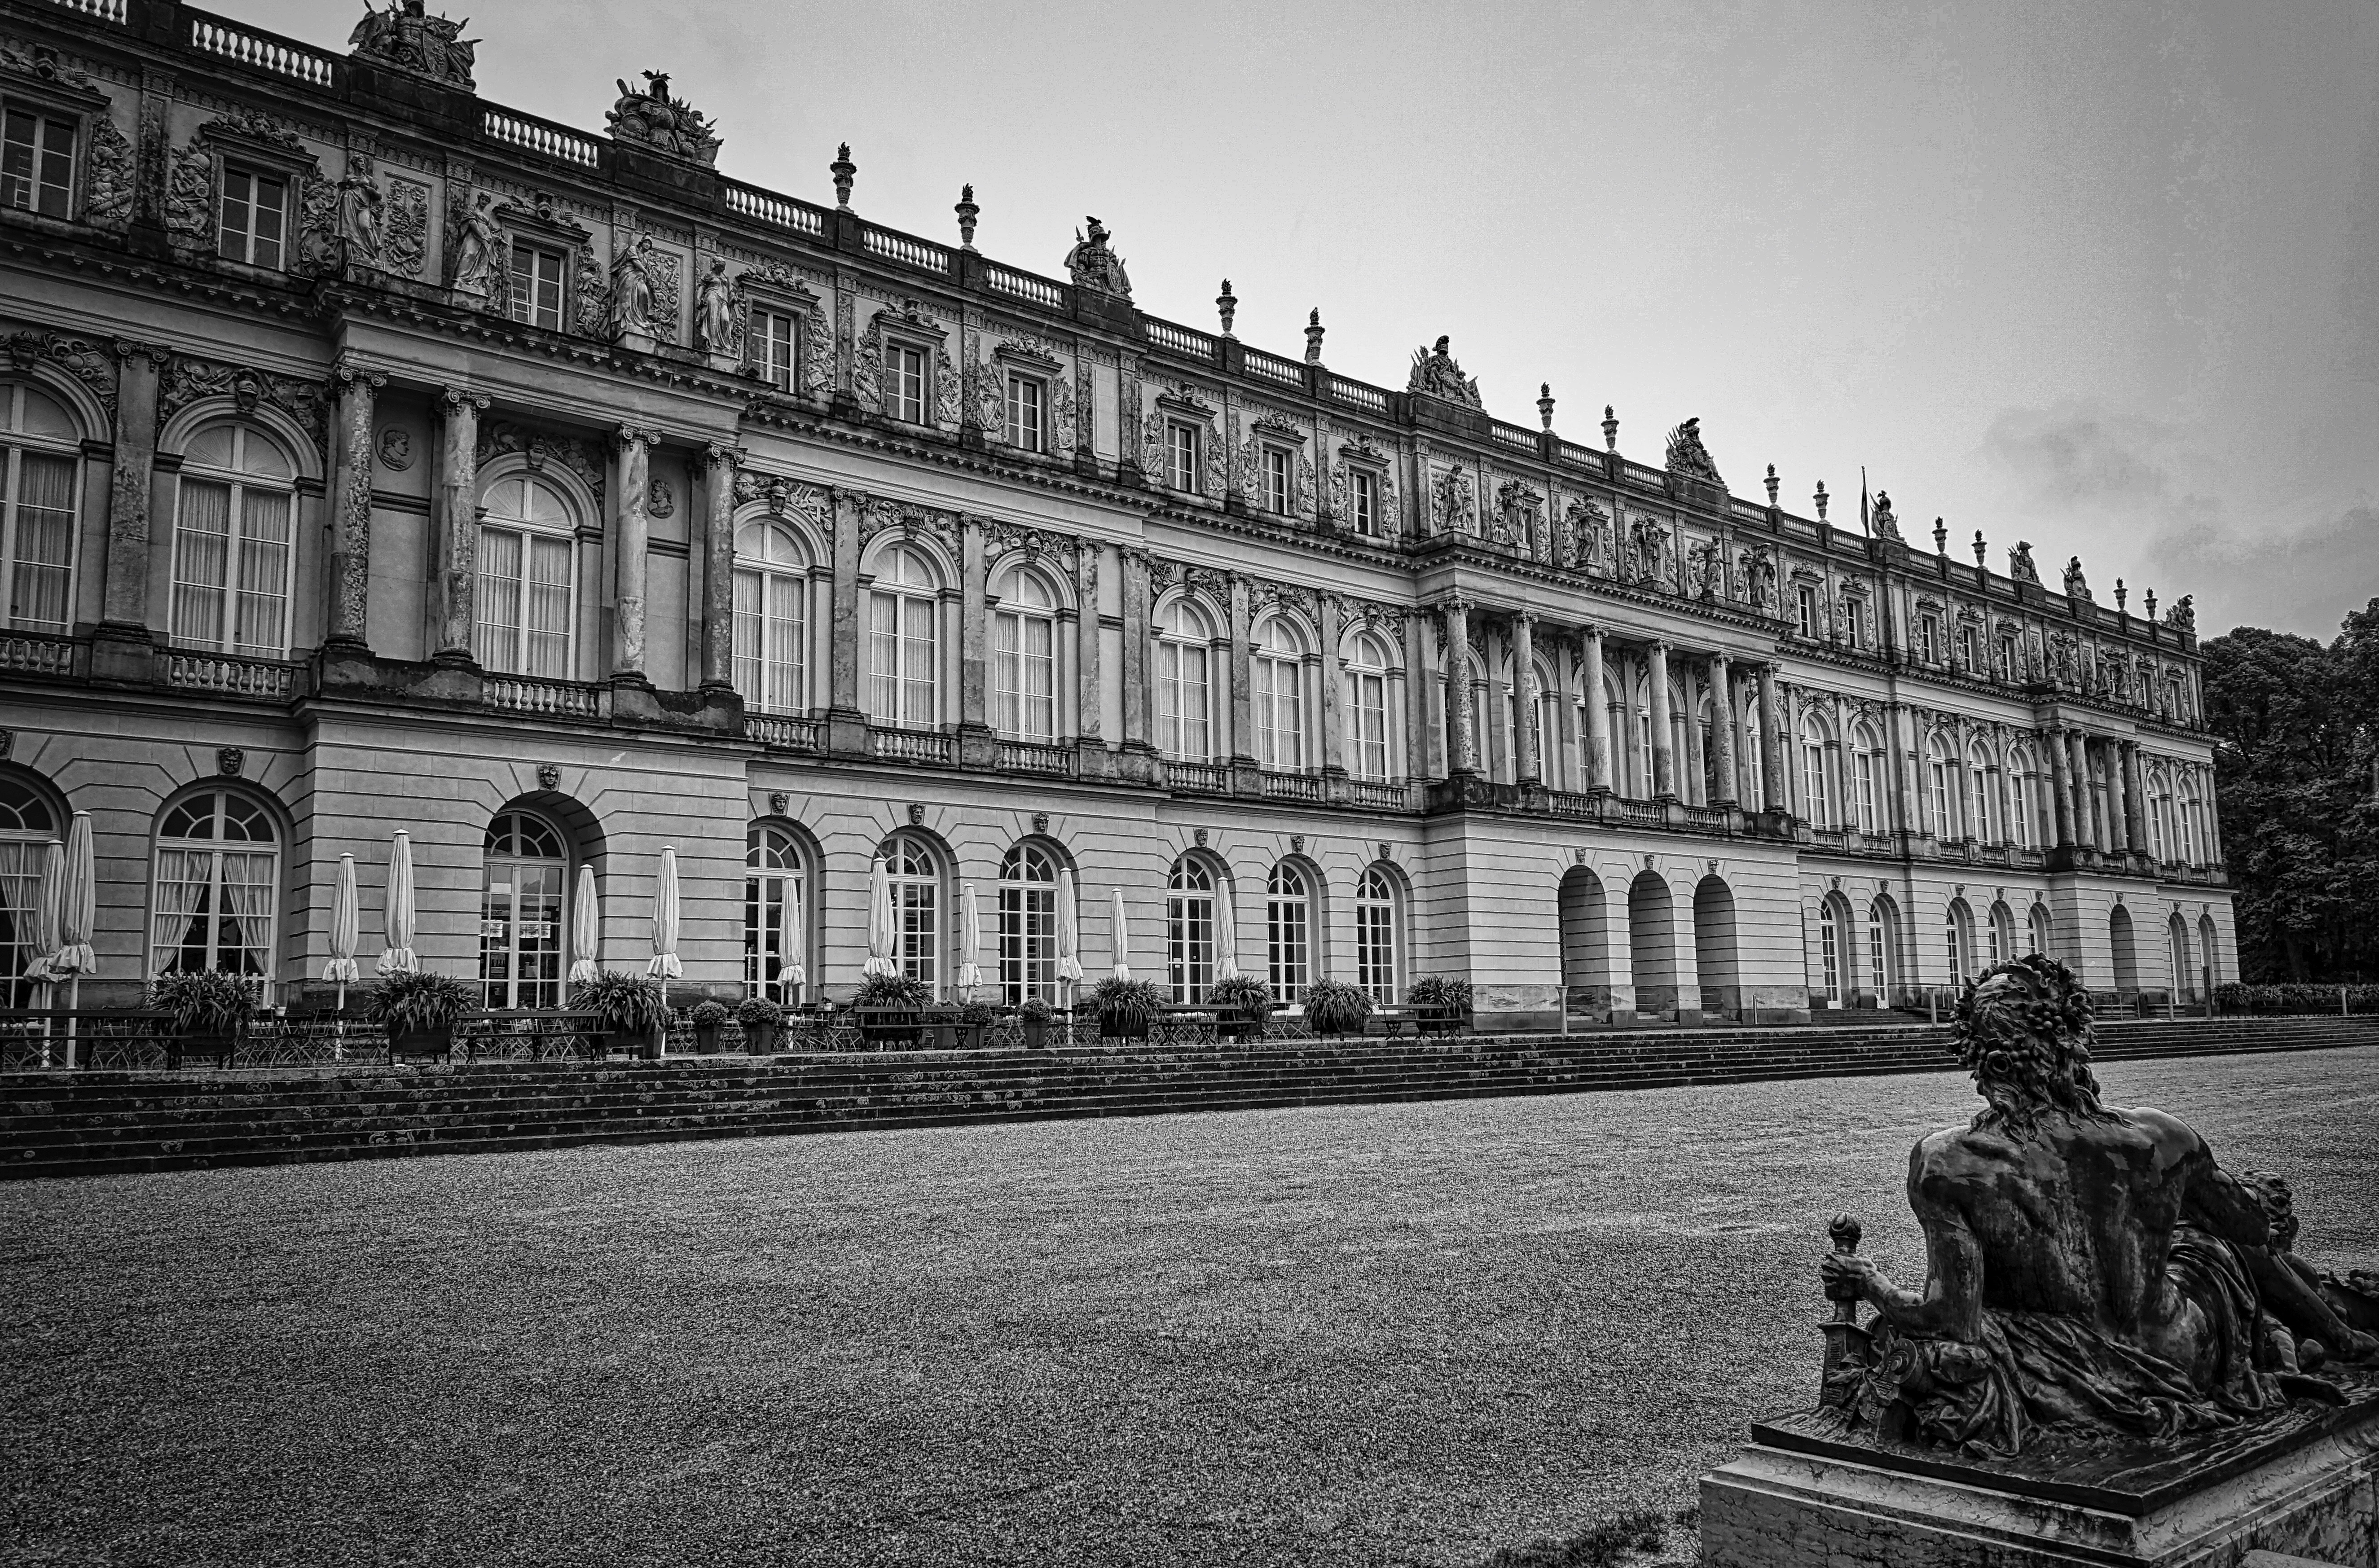
black and white, architecture, street, palace, cityscape, tourist, landmark, facade, monochrome, history, bavaria, heritage, shape, baroque, ludwig, chiemsee, herrenchiemsee, urban area, monochrome photography, ancient history, human settlement